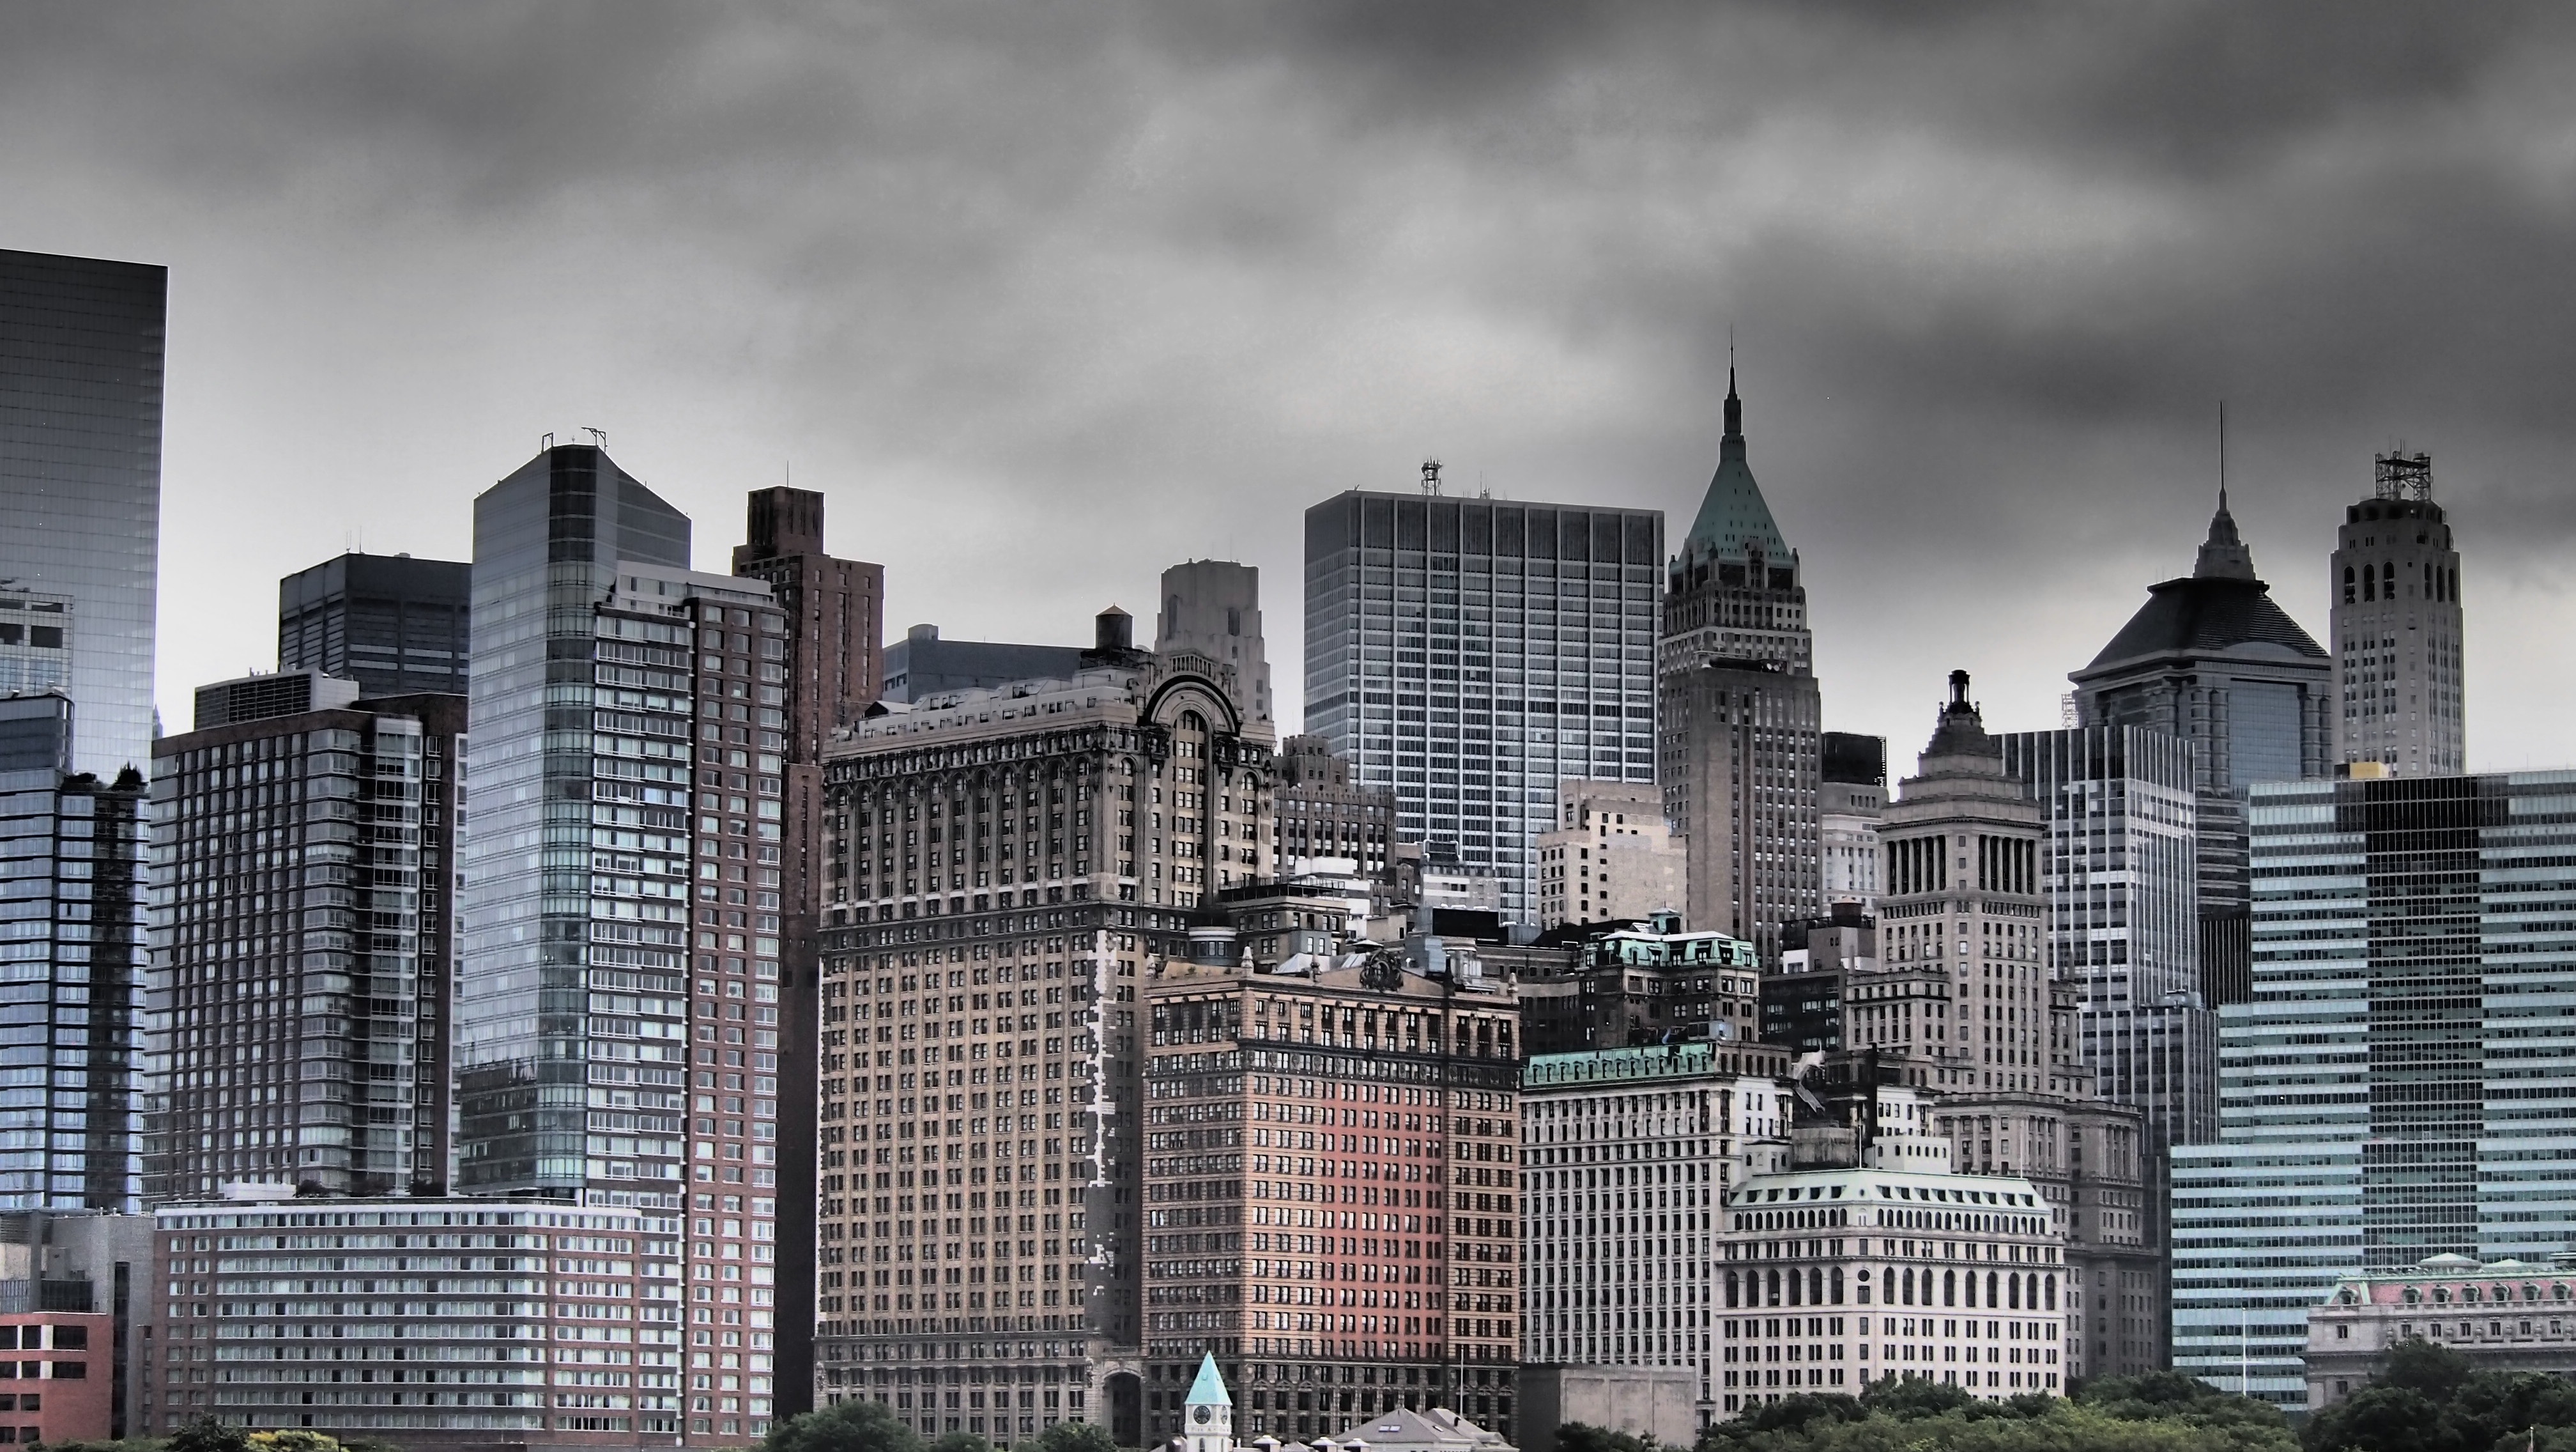
architecture, skyline, building, city, skyscraper, new york, cityscape, downtown, usa, landmark, monochrome, tower block, metropolis, neighbourhood, urban area, residential area, geographical feature, human settlement, metropolitan area